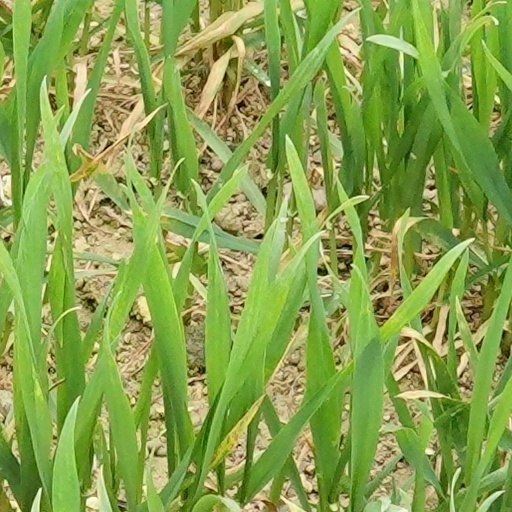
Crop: wheat